Fredrik Lindström (biathlete)

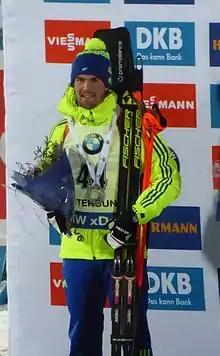
Fredrik Lindström during World Cup competitions in Östersund in December 2016

Fredrik Lindström (born 24 July 1989) is a Swedish former biathlete from Bredbyn. He made his World Cup debut on 12 December 2008 in Hochfilzen, where he ended up in 47th place.